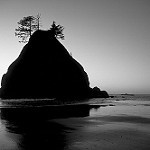
Label: B & W